Iron Man's armor (Marvel Cinematic Universe)

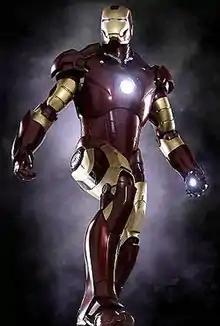
The Mark III armor as featured in "Iron Man" (2008)

Tony Stark has worn different versions of the Iron Man armor throughout the Marvel Cinematic Universe (MCU). He has also built armor for James Rhodes (which became the War Machine armor), the Iron Spider suit for Peter Parker, and Pepper Potts' Rescue armor.